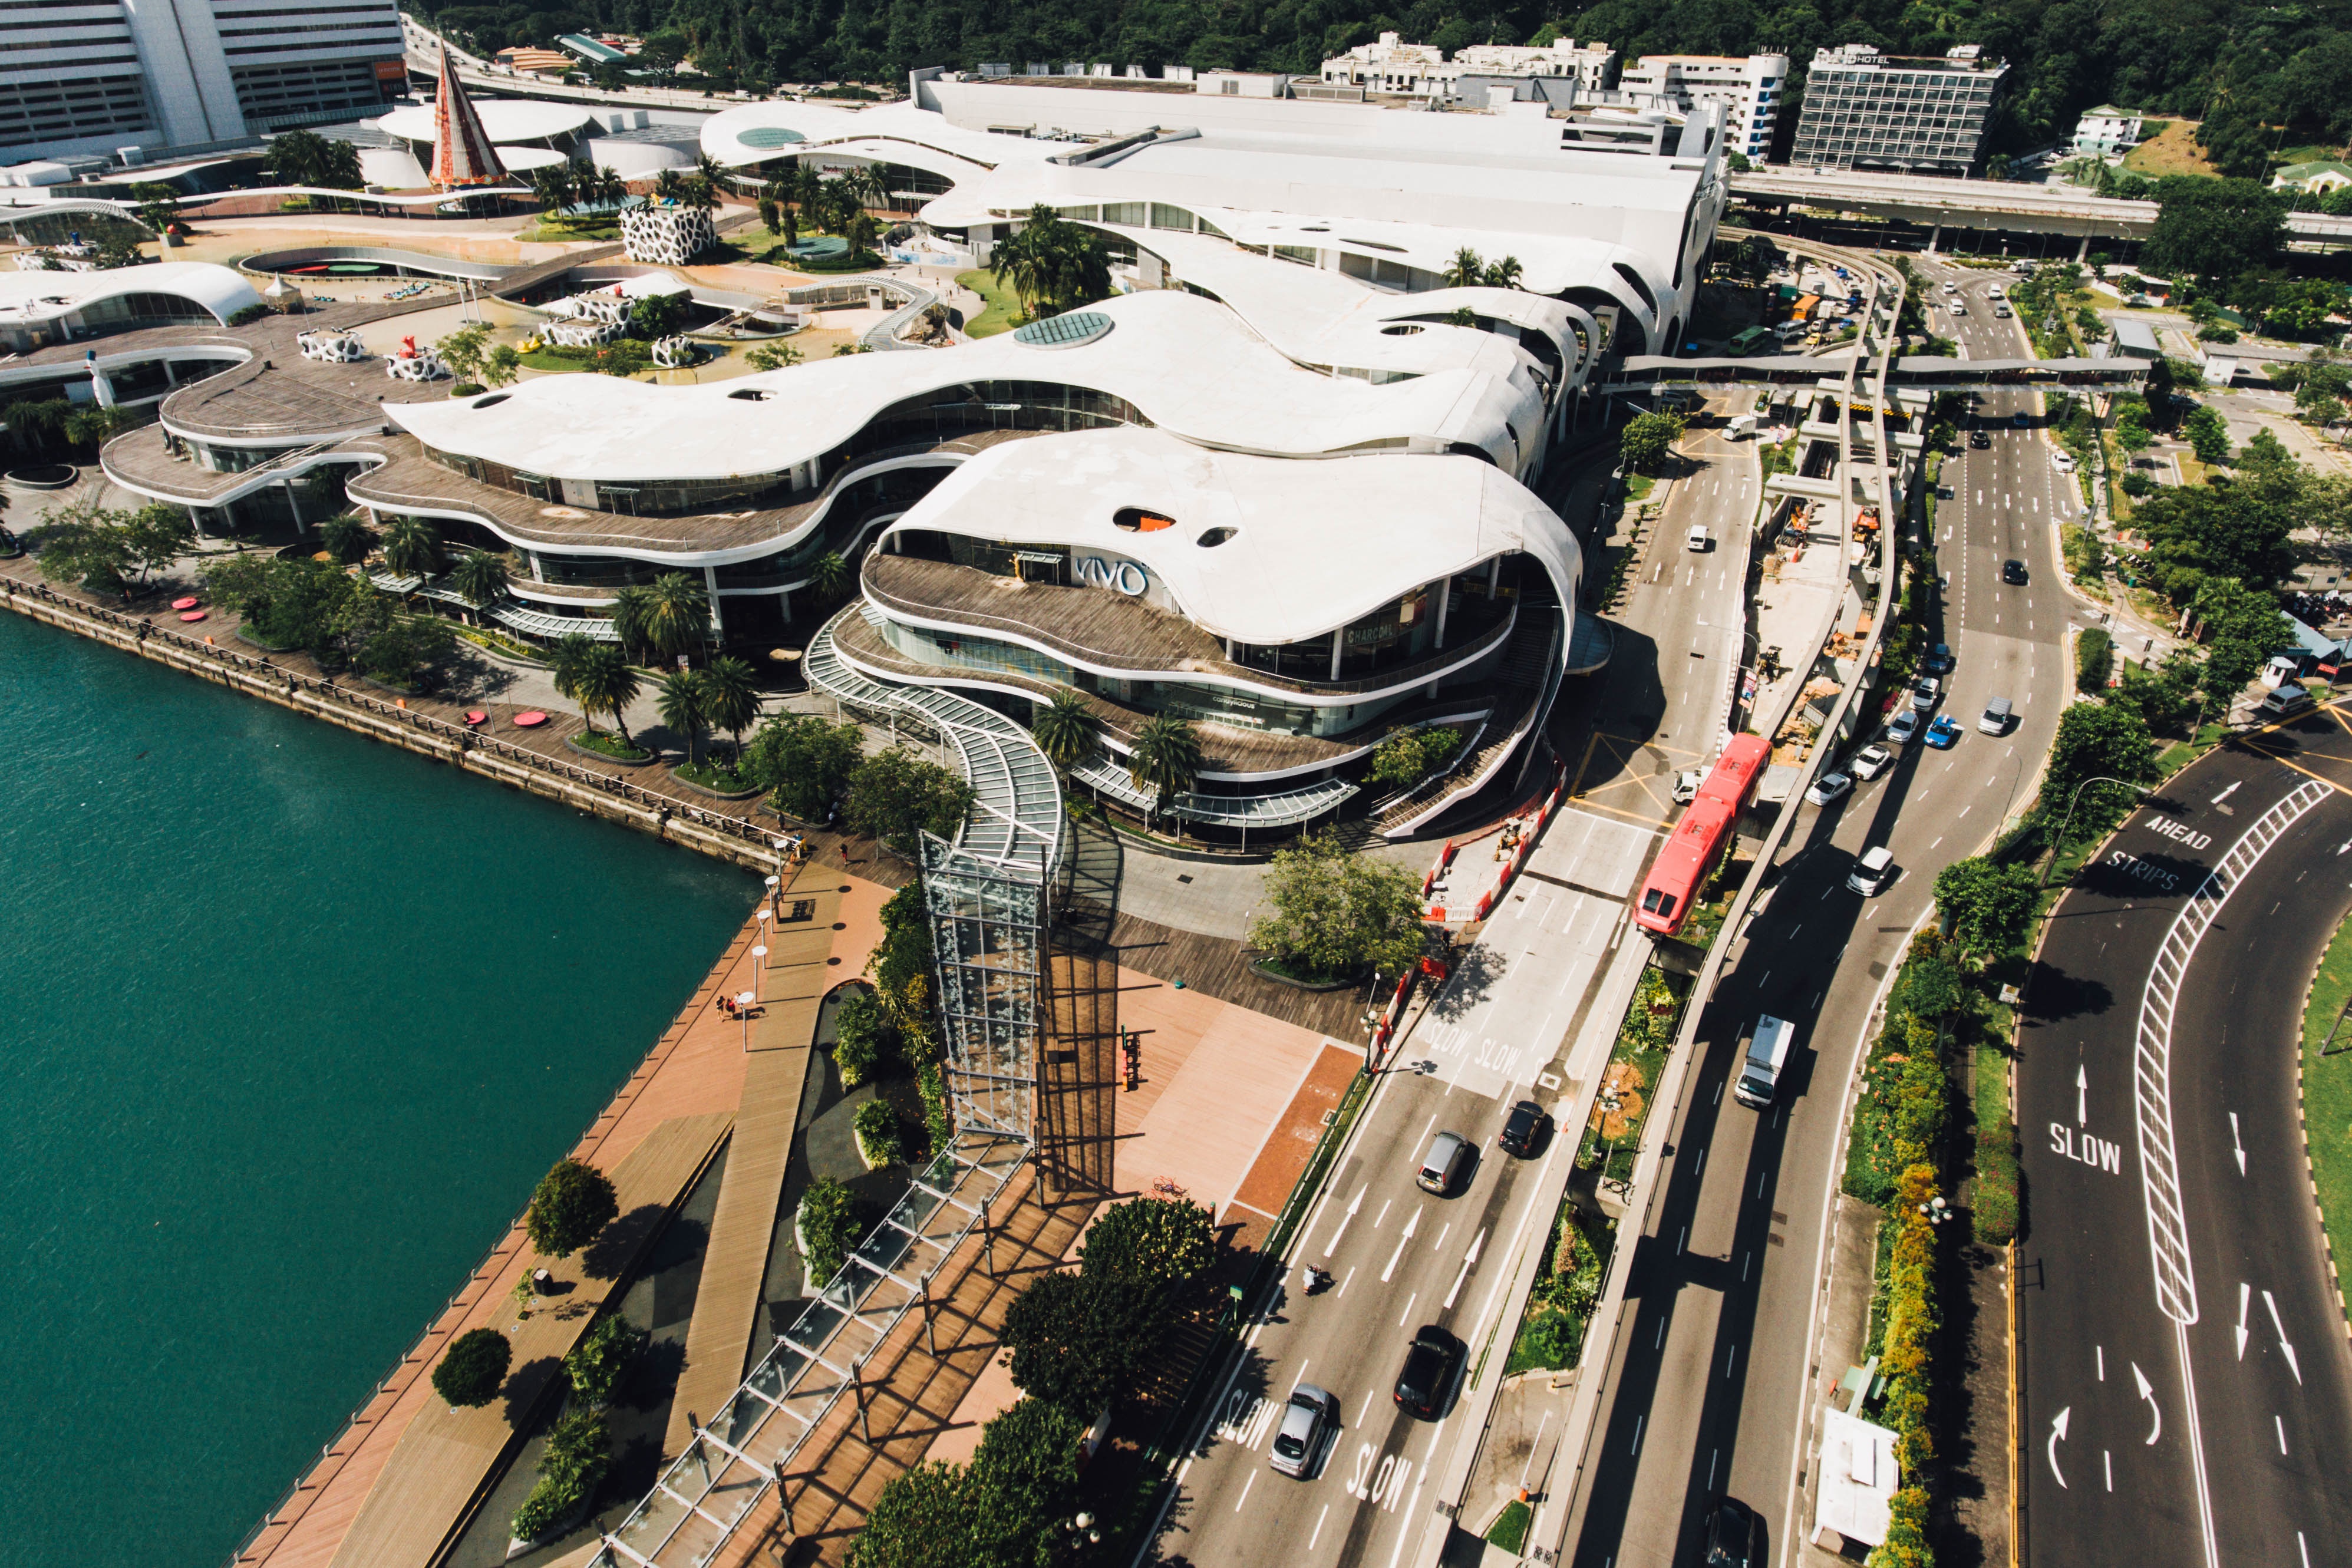
building, overpass, freeway, transport, suburb, aerial view, waterway, public transport, drone view, infrastructure, motorway, neighbourhood, bird's eye view, aerial photography, residential area